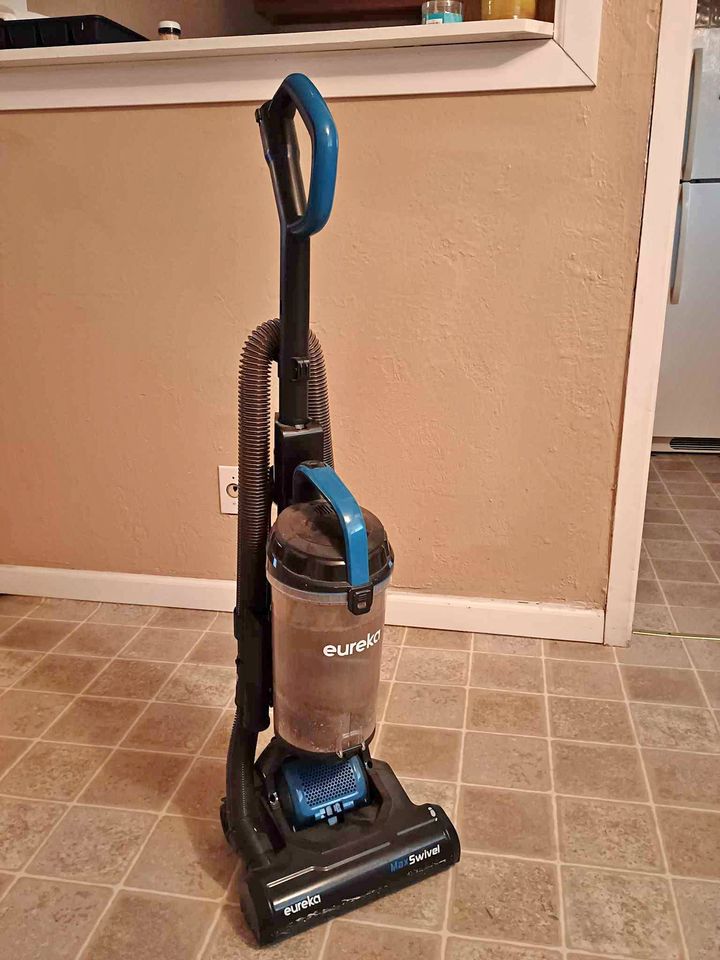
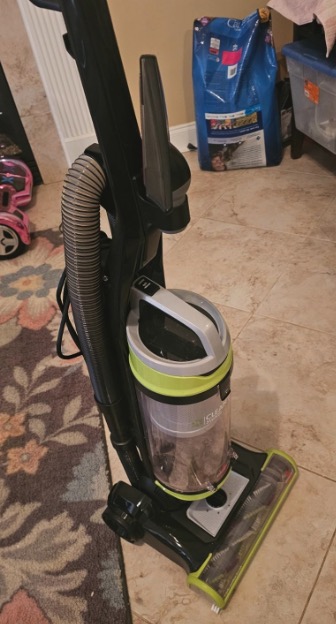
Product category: items_vacuum
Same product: no